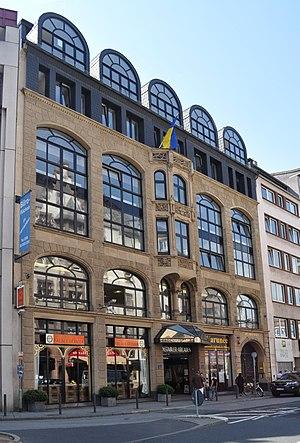
Voici les représentations diplomatiques de l'Ukraine à l'étranger :